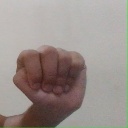
अक्षर: ठ